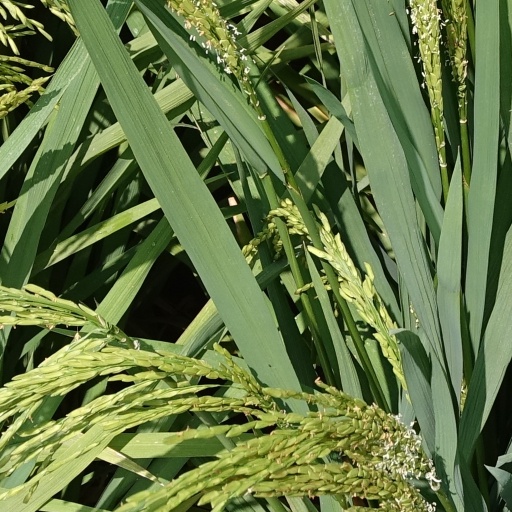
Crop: rice